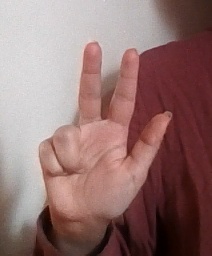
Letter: al